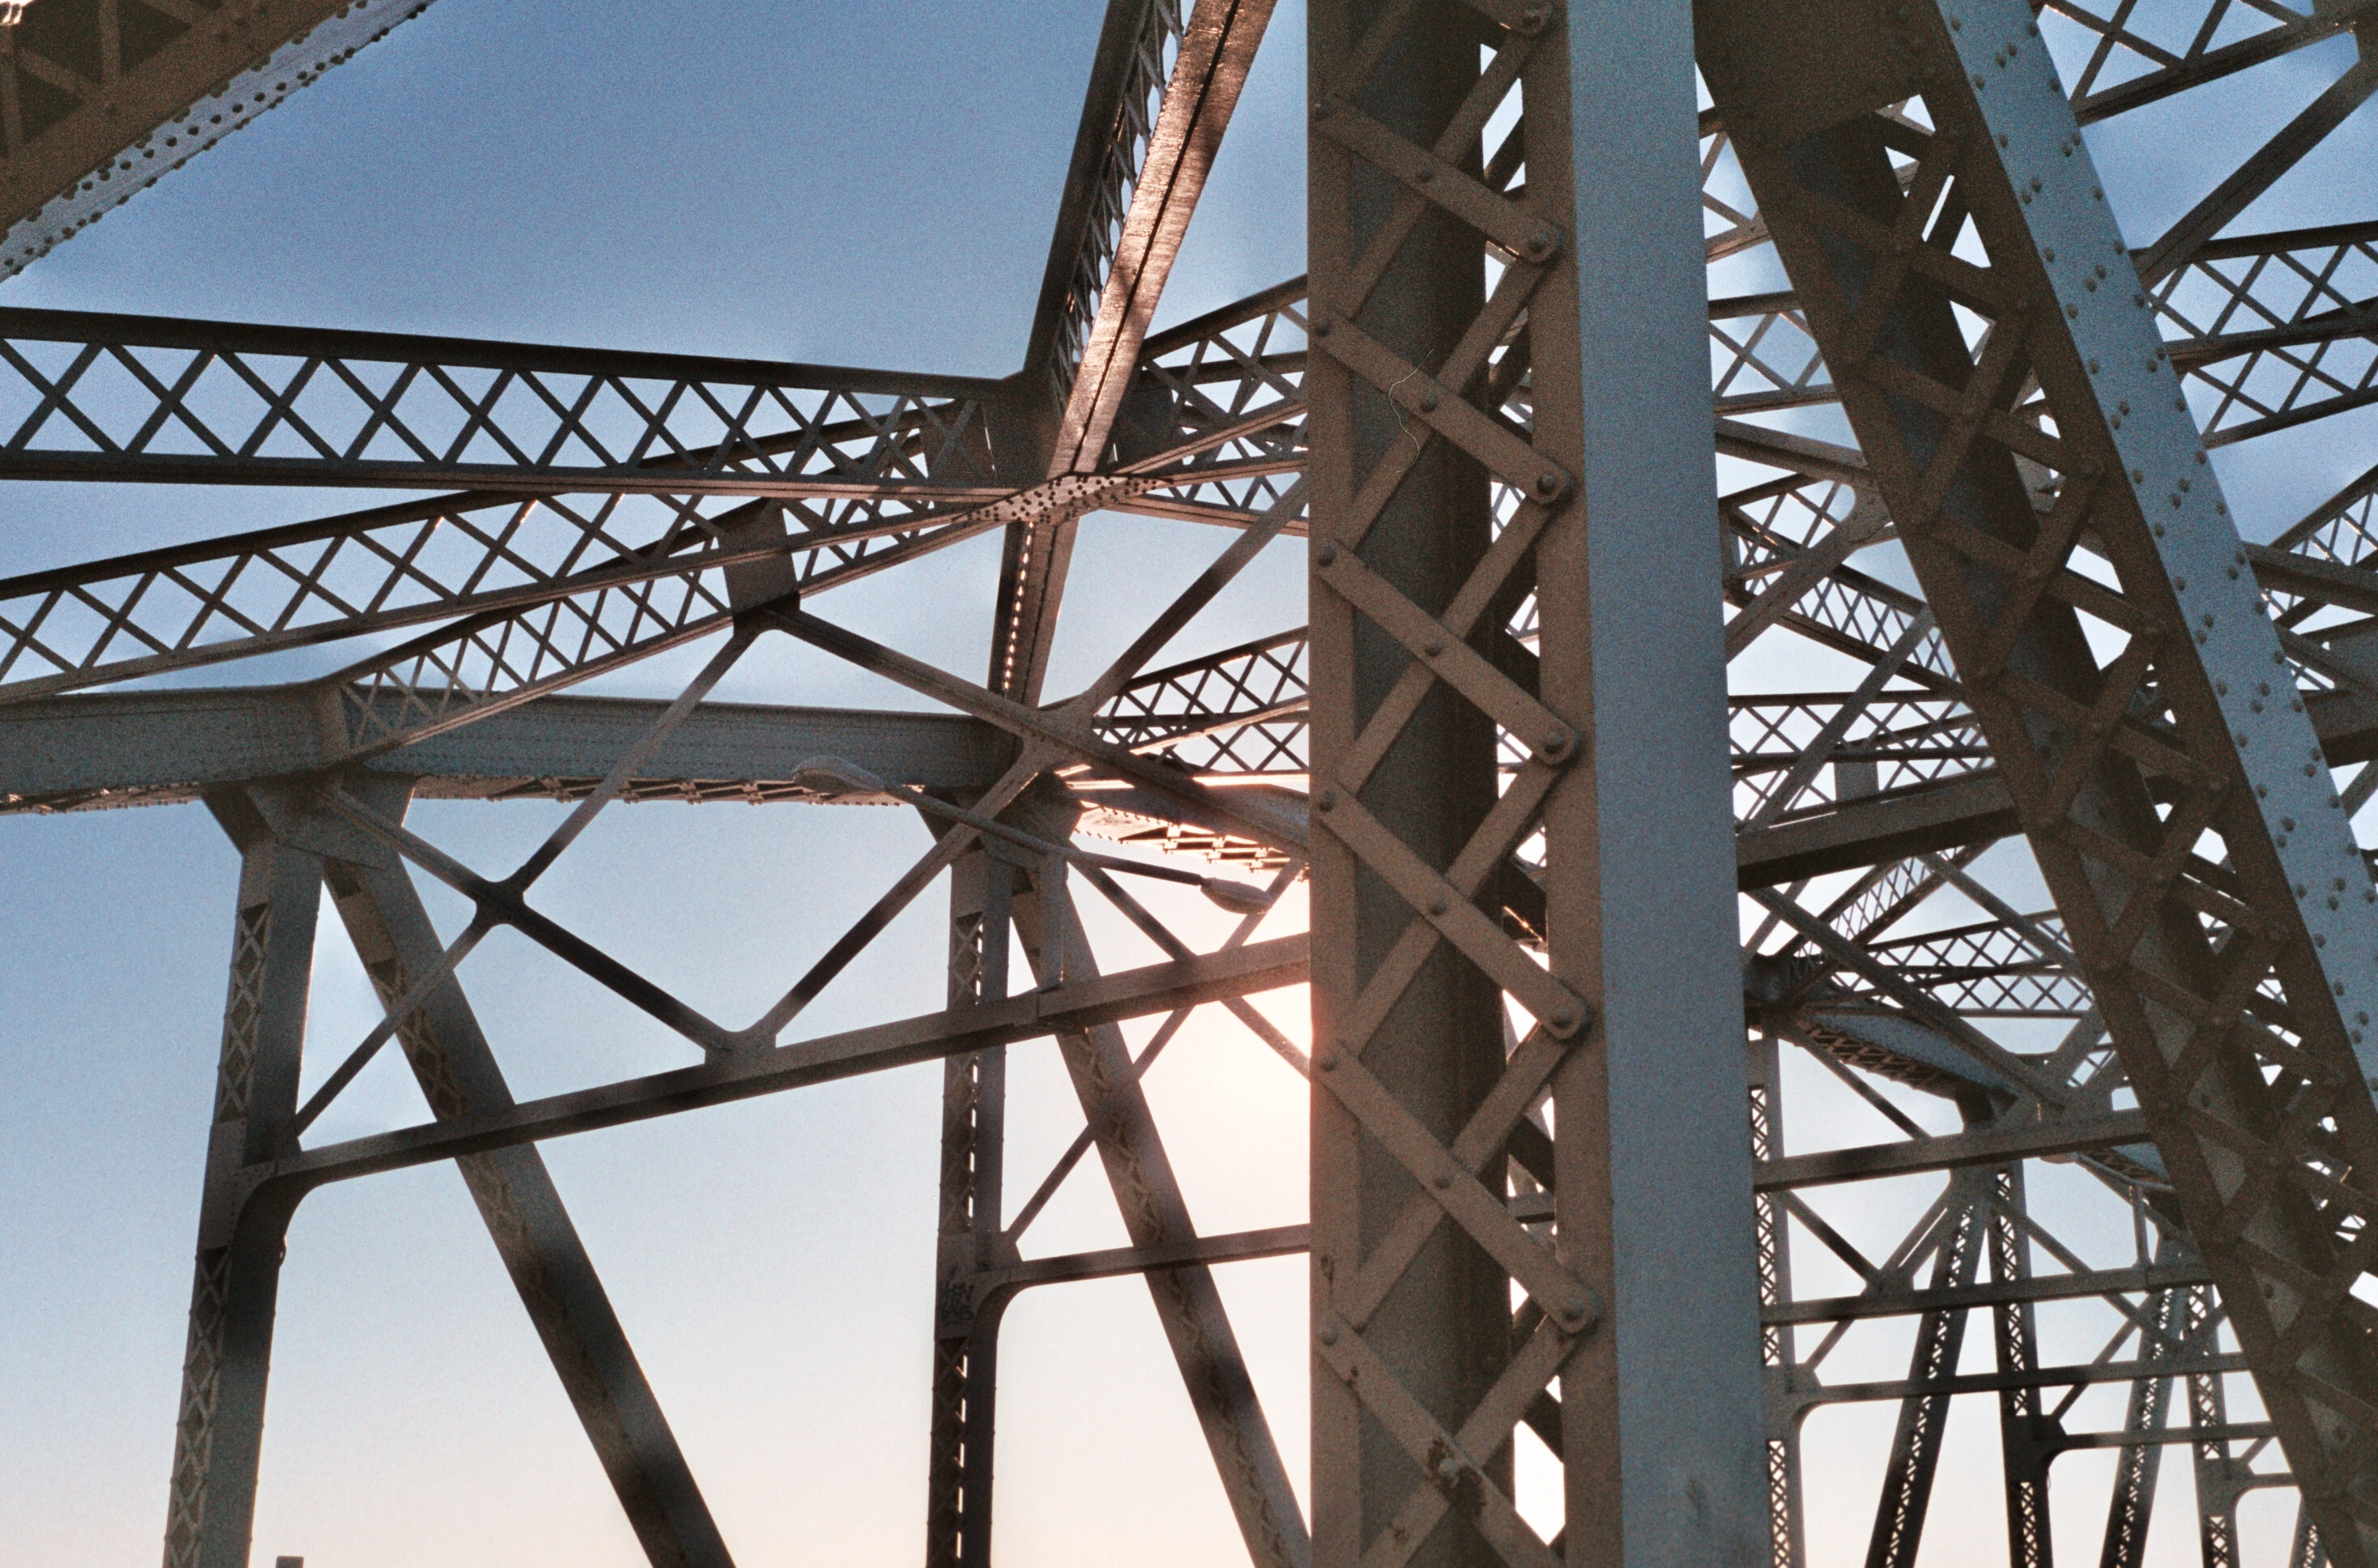
structure, bridge, film, steel, amusement park, tower, park, roller coaster, beams, tourist attraction, agfa, analogue, olympustrip35, vancouverbc, burrard, burrardbridge, truss bridge, amusement ride